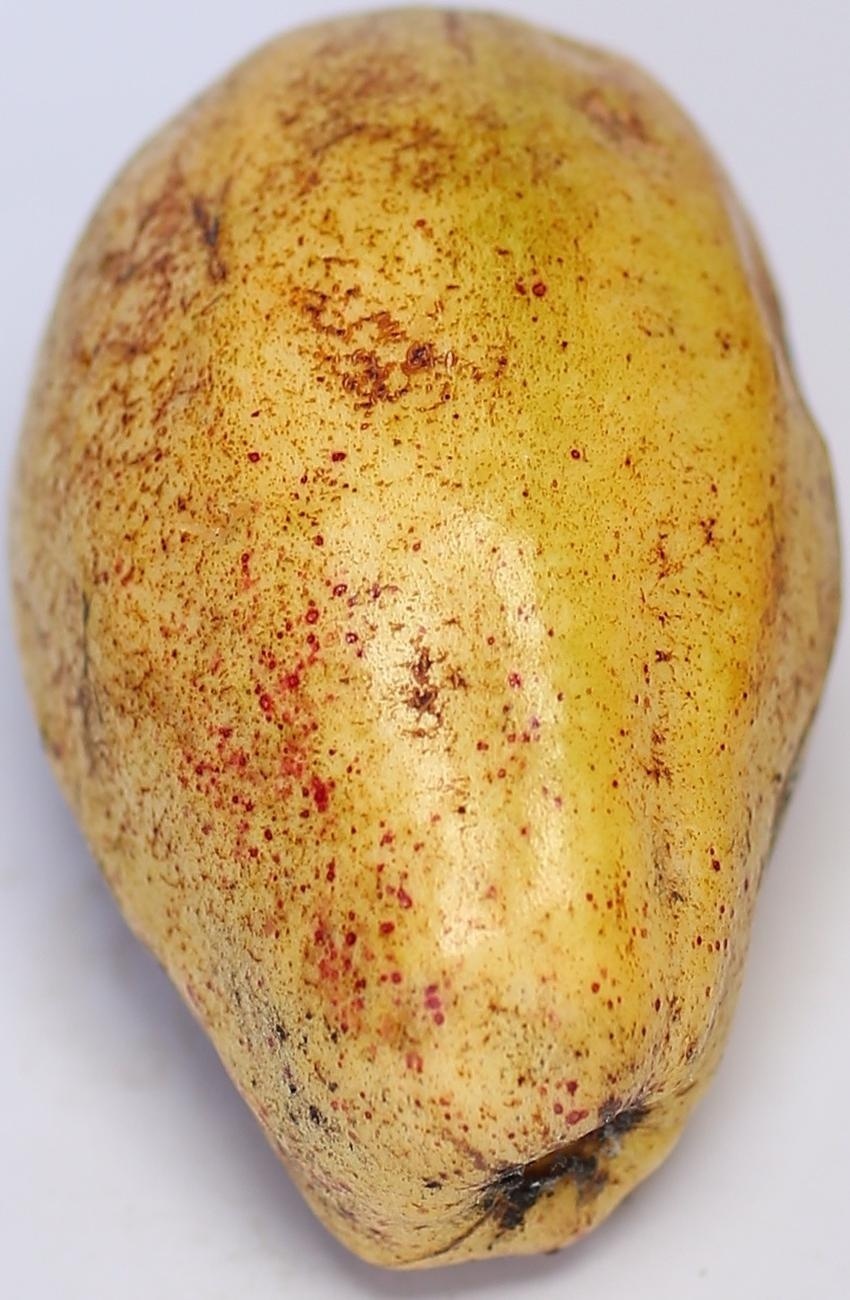
Maturity: ripe
Variety: thadhrami